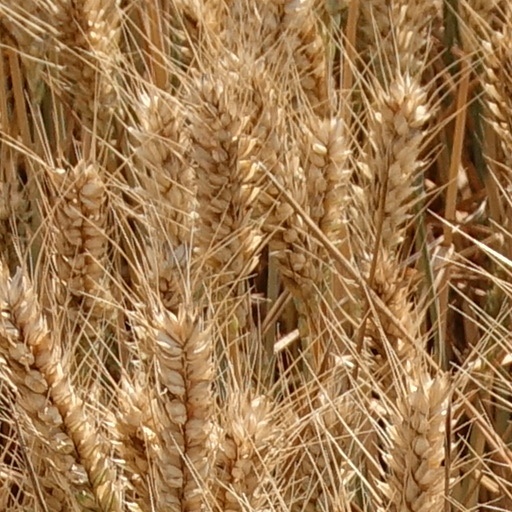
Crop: wheat